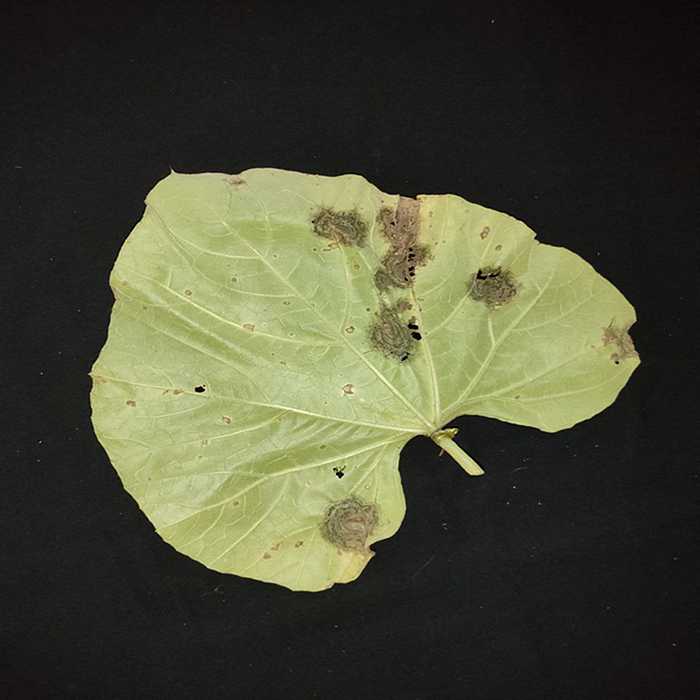
Plant: Bottle gourd
Label: Downey mildew